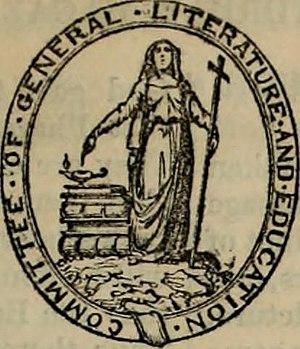
The Saturday Magazine est un magazine britannique qui fut publié du 7 juillet 1832 au 28 décembre 1844.